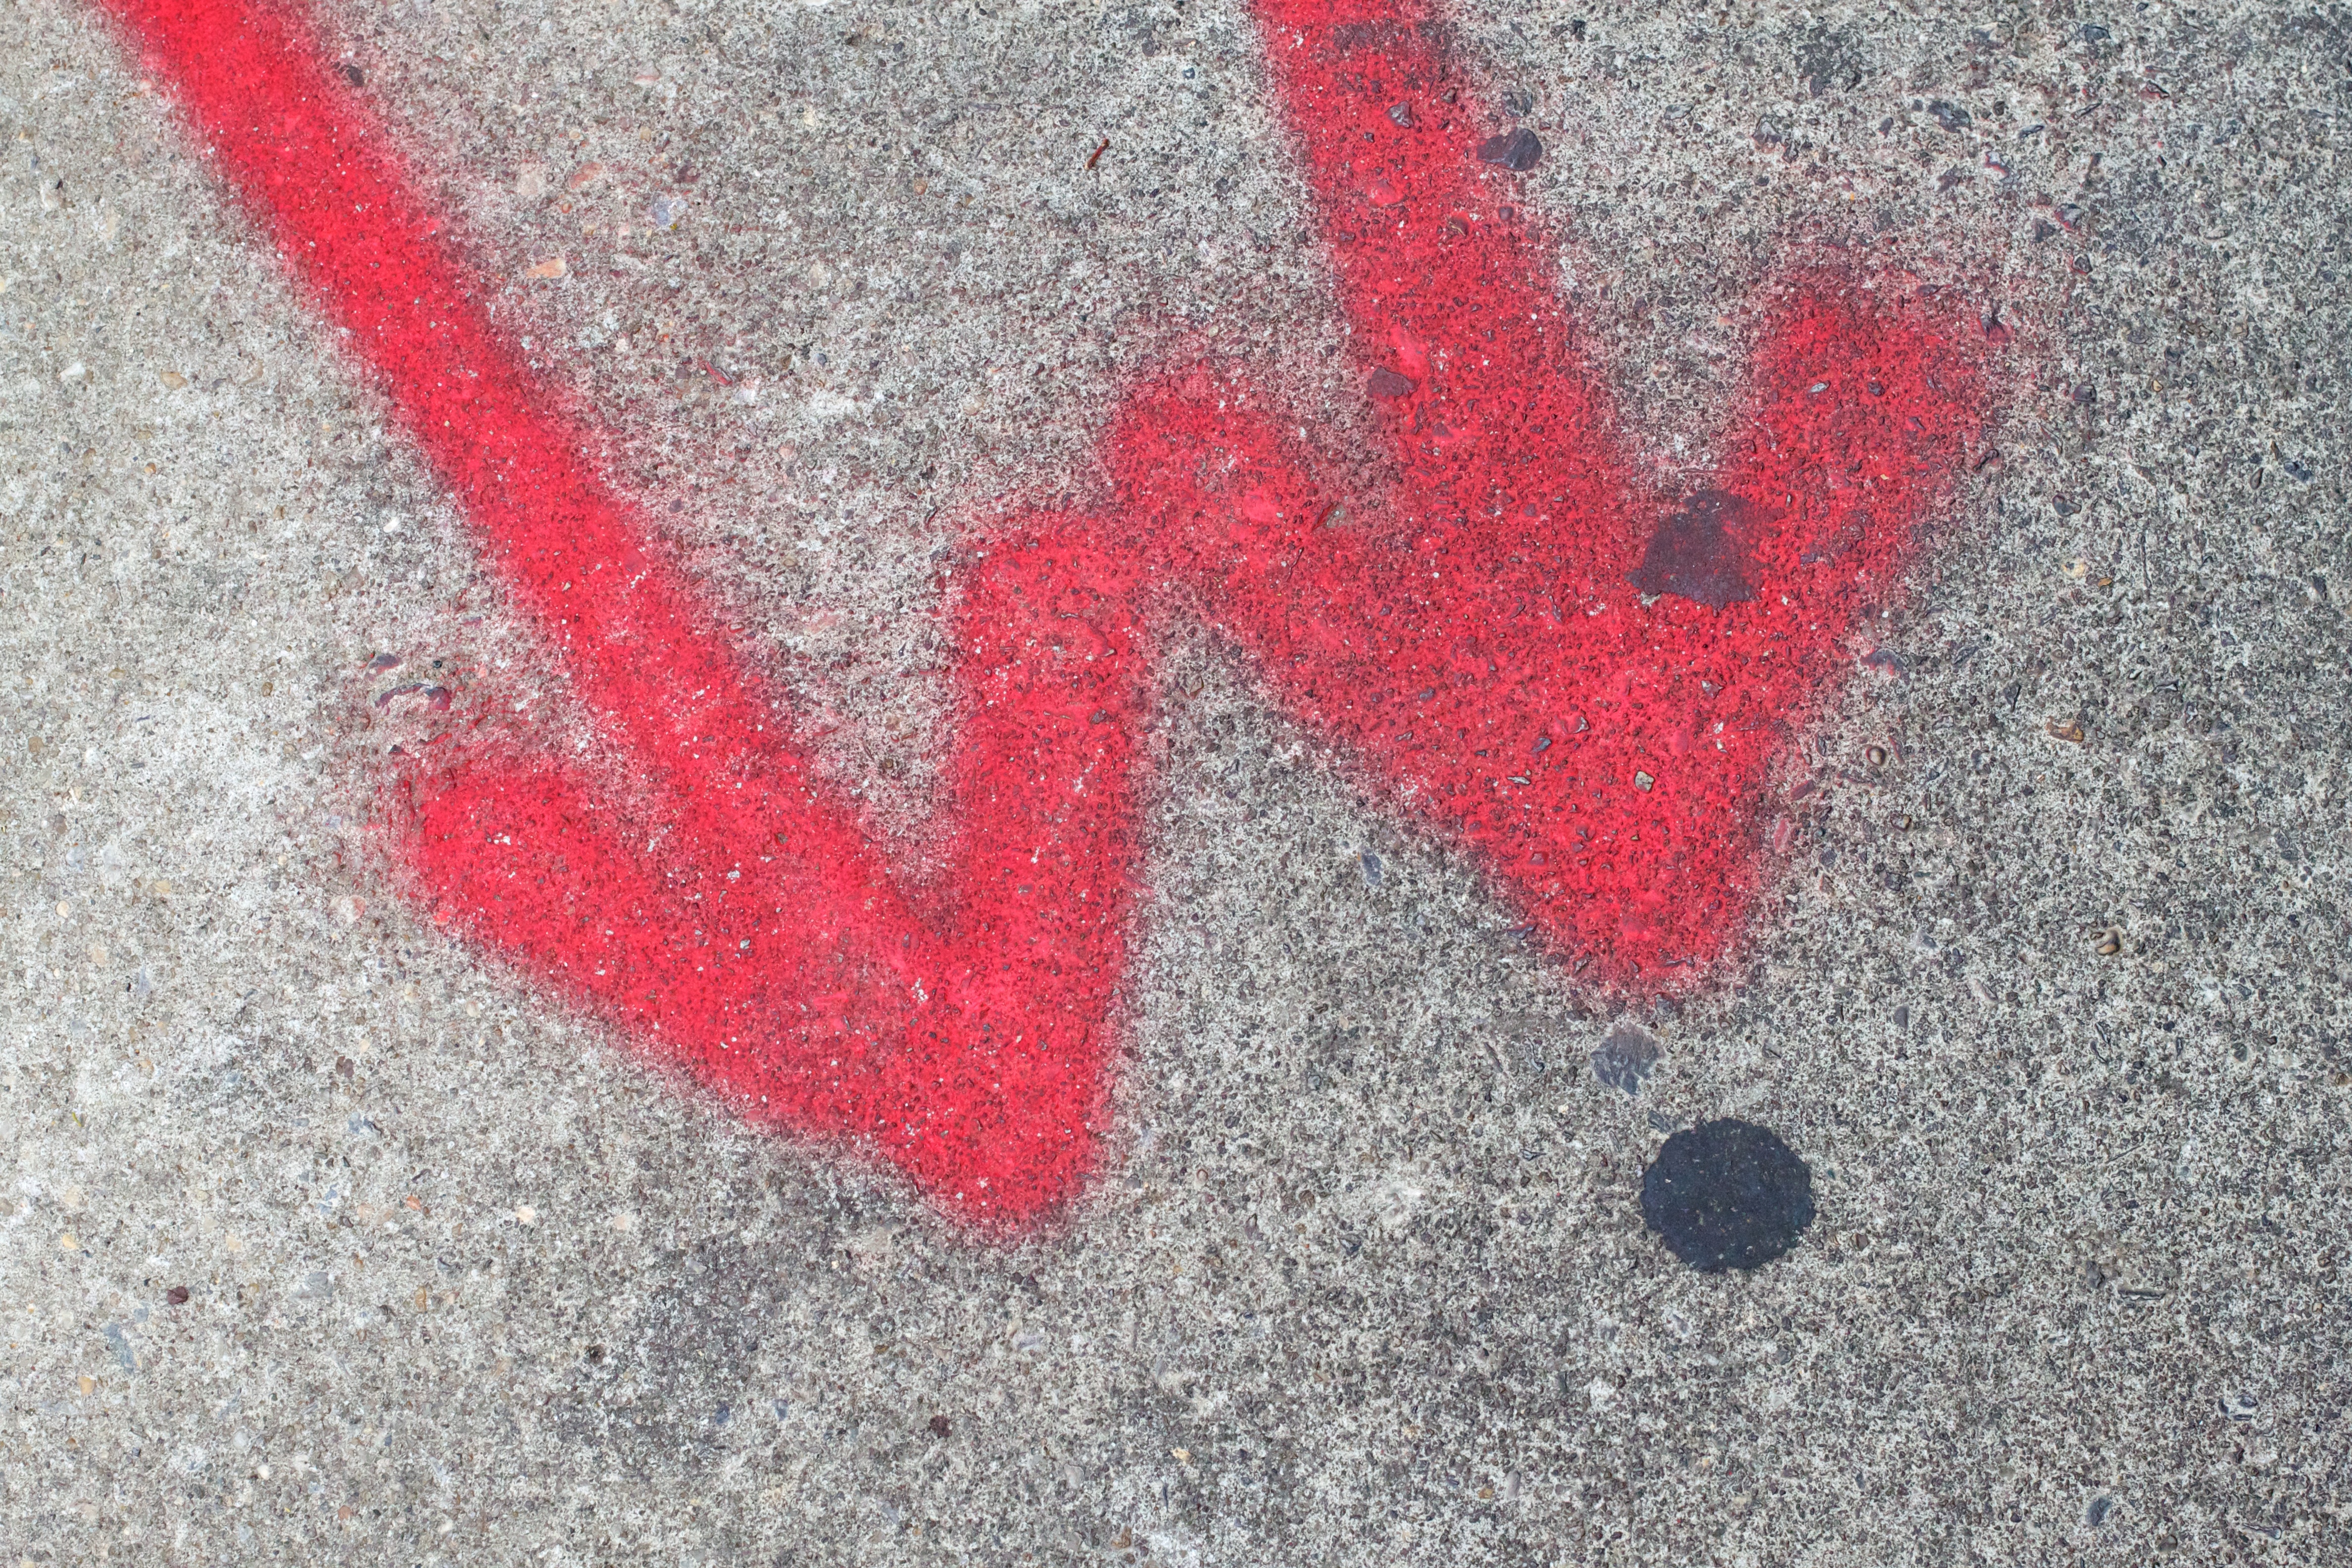
hand, number, red, material, organ, canonef50mmf14usm